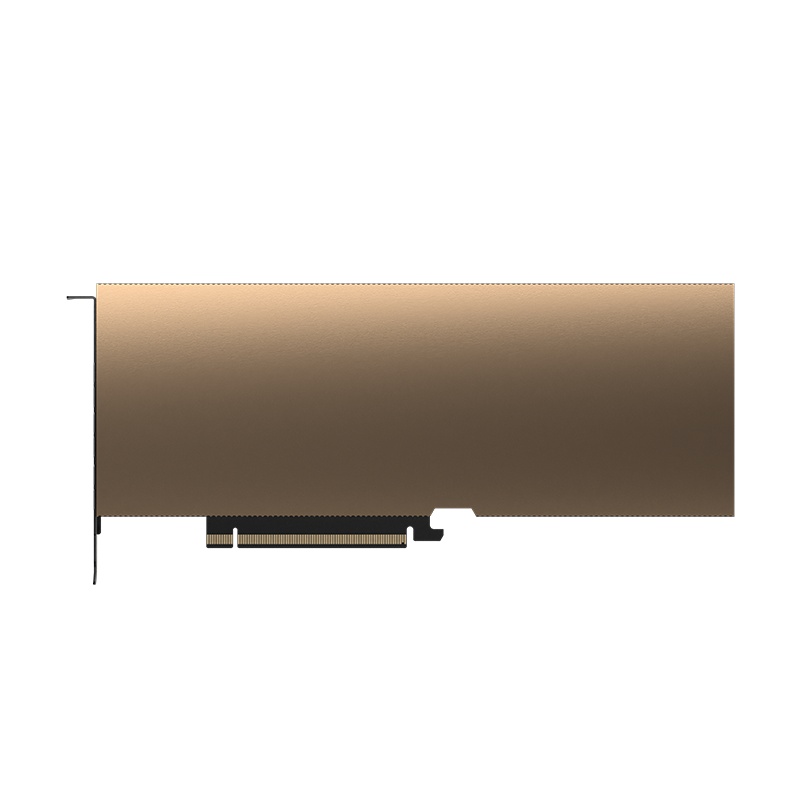
Видео карта PNY NVIDIA A40, PCIE x16 Gen 4.0, Dual Slot, 48GB, GDDR6, 3 x DP
Brand: PNY
Характеристики Производител PNY Модел TCSA40M-PB Баркод 3536403379285 Гаранция 36 месеца Референтен Номер PNY-TCSA40M-PB Чипсет nVIDIA Графичен процесор NVIDIA A40 CUDA ядра 10752 Капацитет на паметта 48 GB Тип на паметта GDDR6 Слот PCI Express 4.0 x16 Вид охлаждане Пасивно Макс. резолюция 7680 x 4320 Видео изходи 3 x DisplayPort 1.4 Препоръчително захранване 300W Брой слотове 2
Category: Electronics > Electronics Accessories > Memory > Video Memory